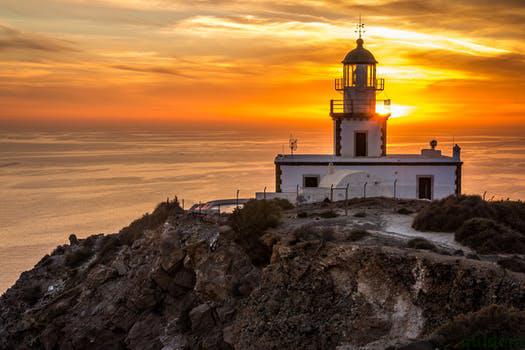
Label: Watermark